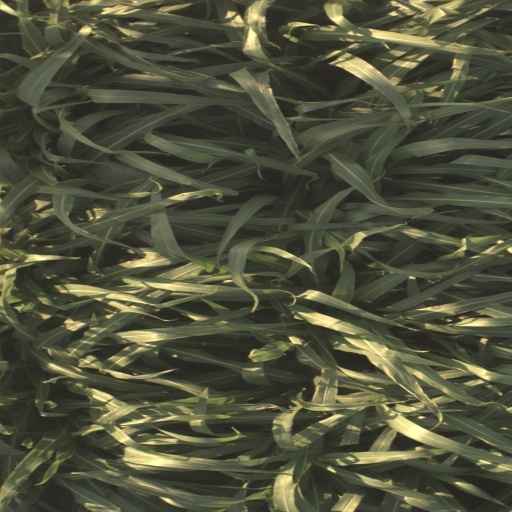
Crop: sorghum